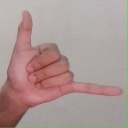
अक्षर: द